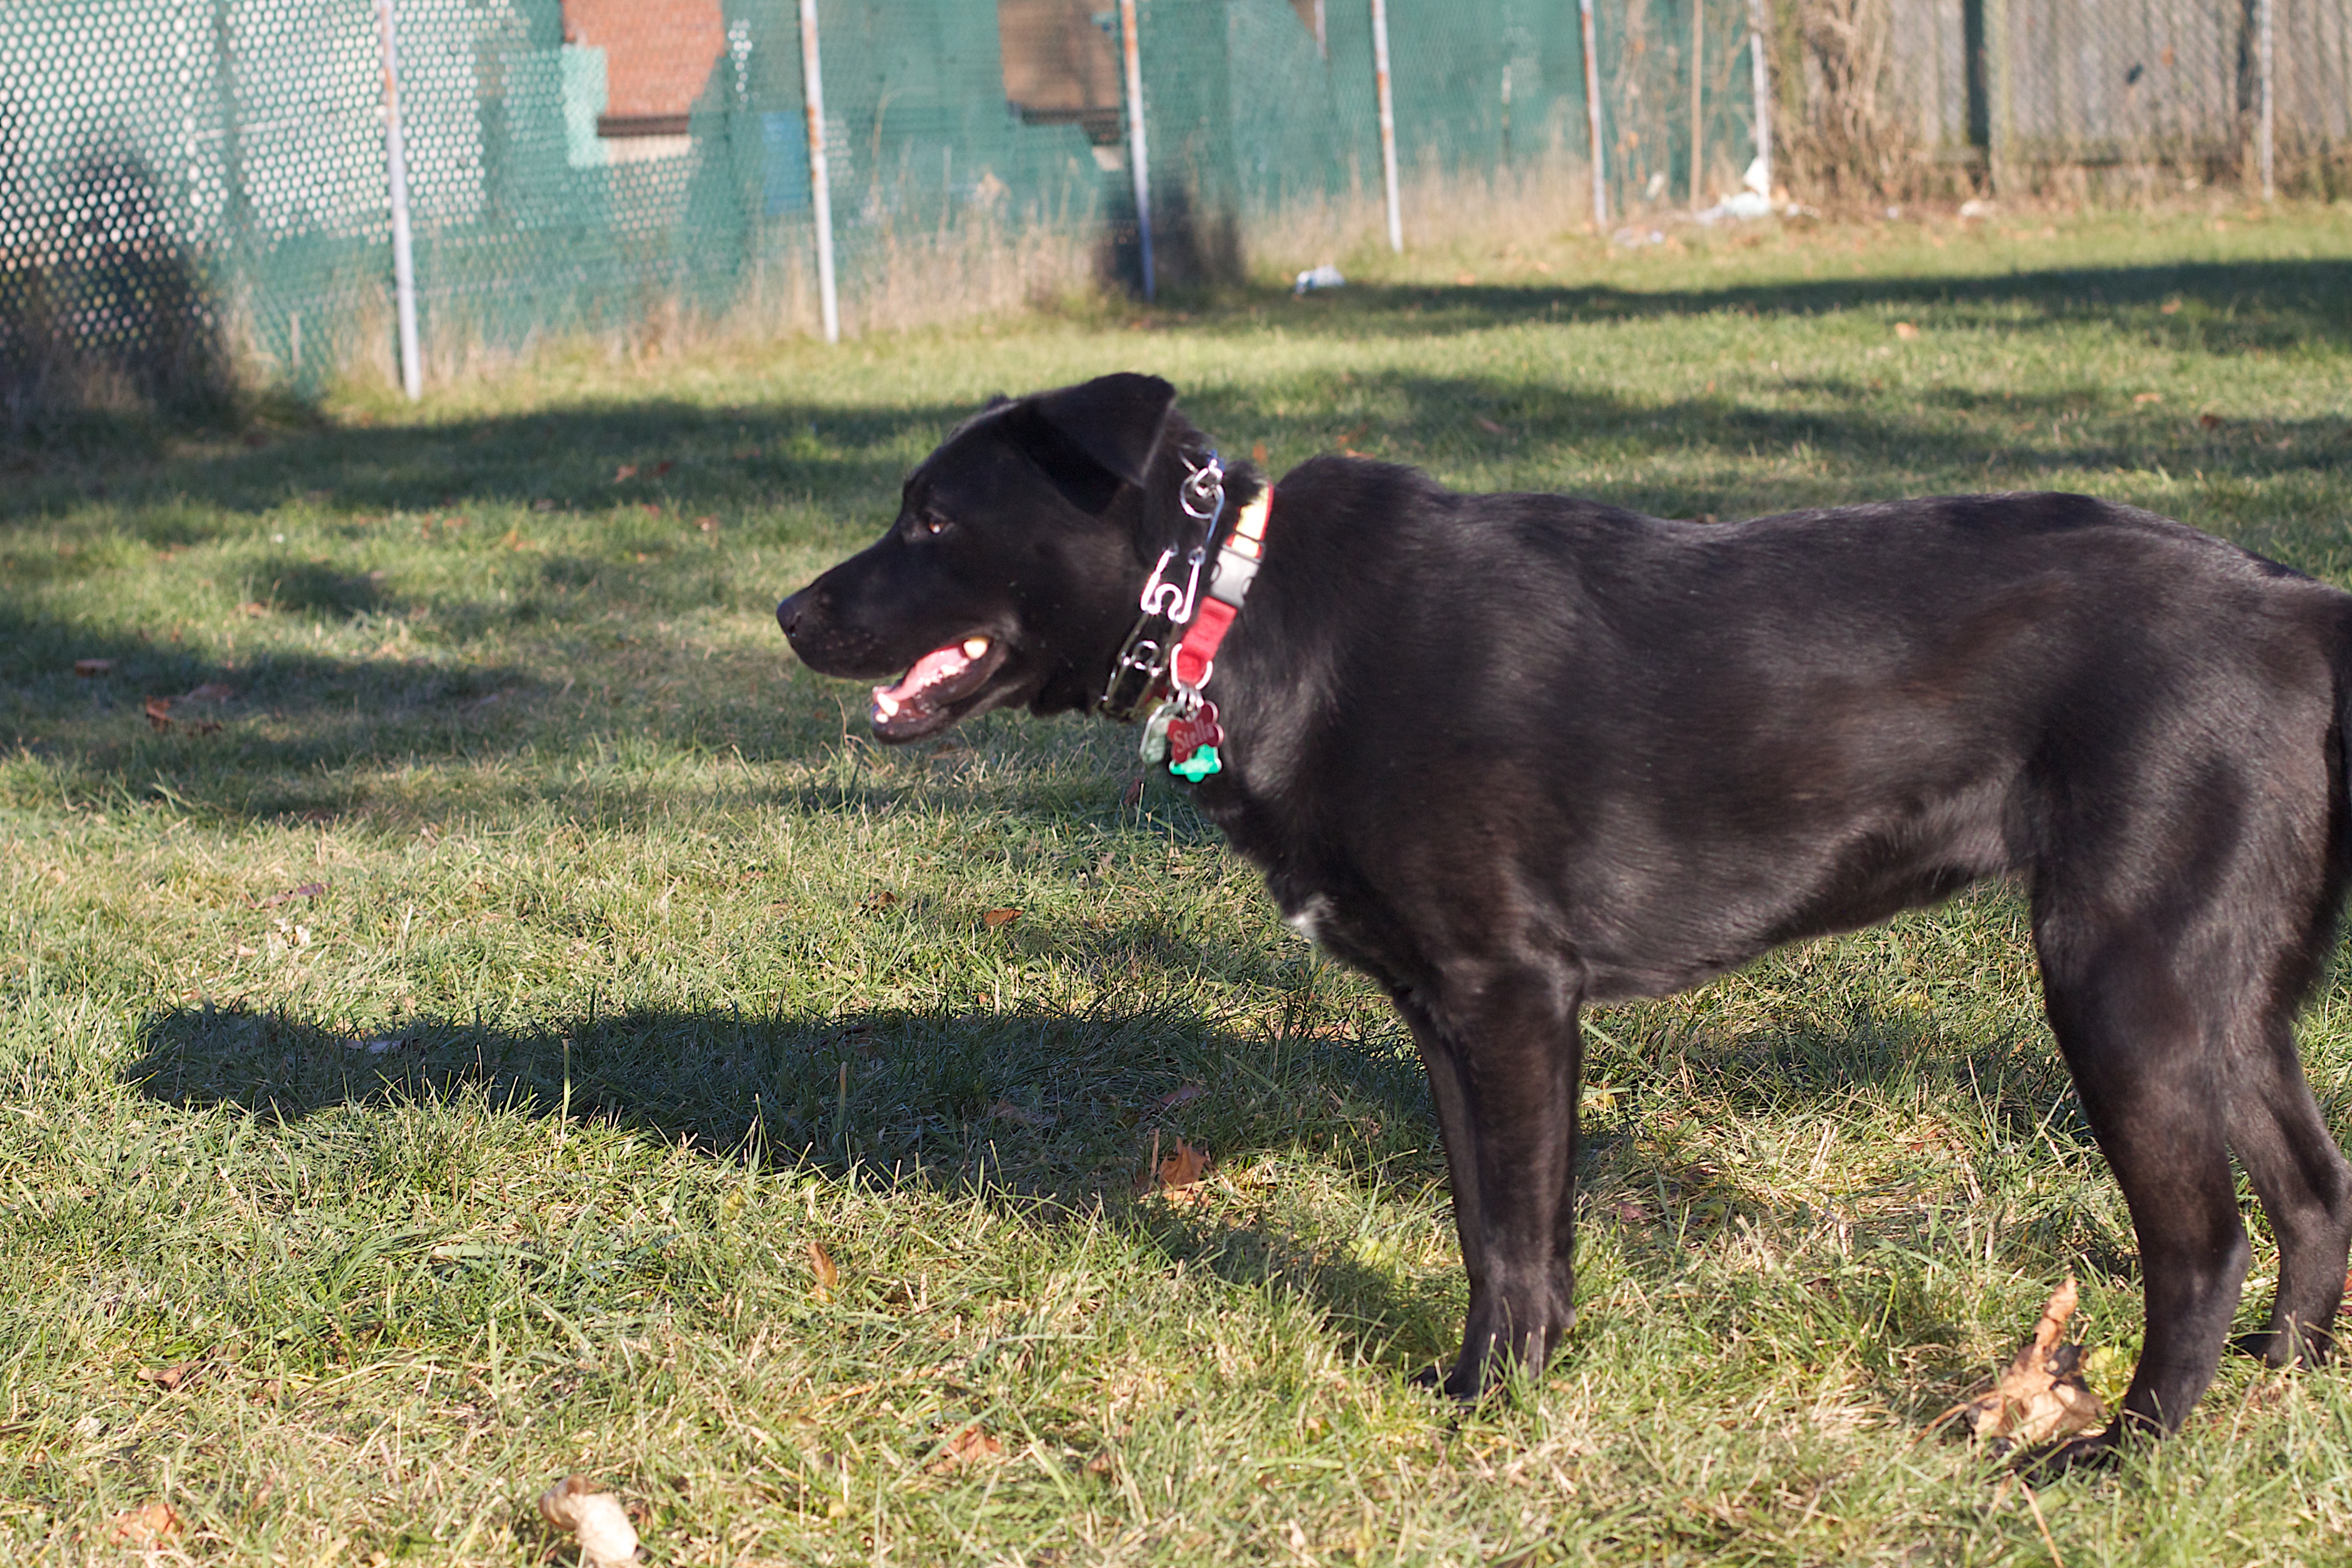
dog, mammal, vertebrate, labrador retriever, dog breed, retriever, flat coated retriever, patterdale terrier, dog like mammal, carnivoran